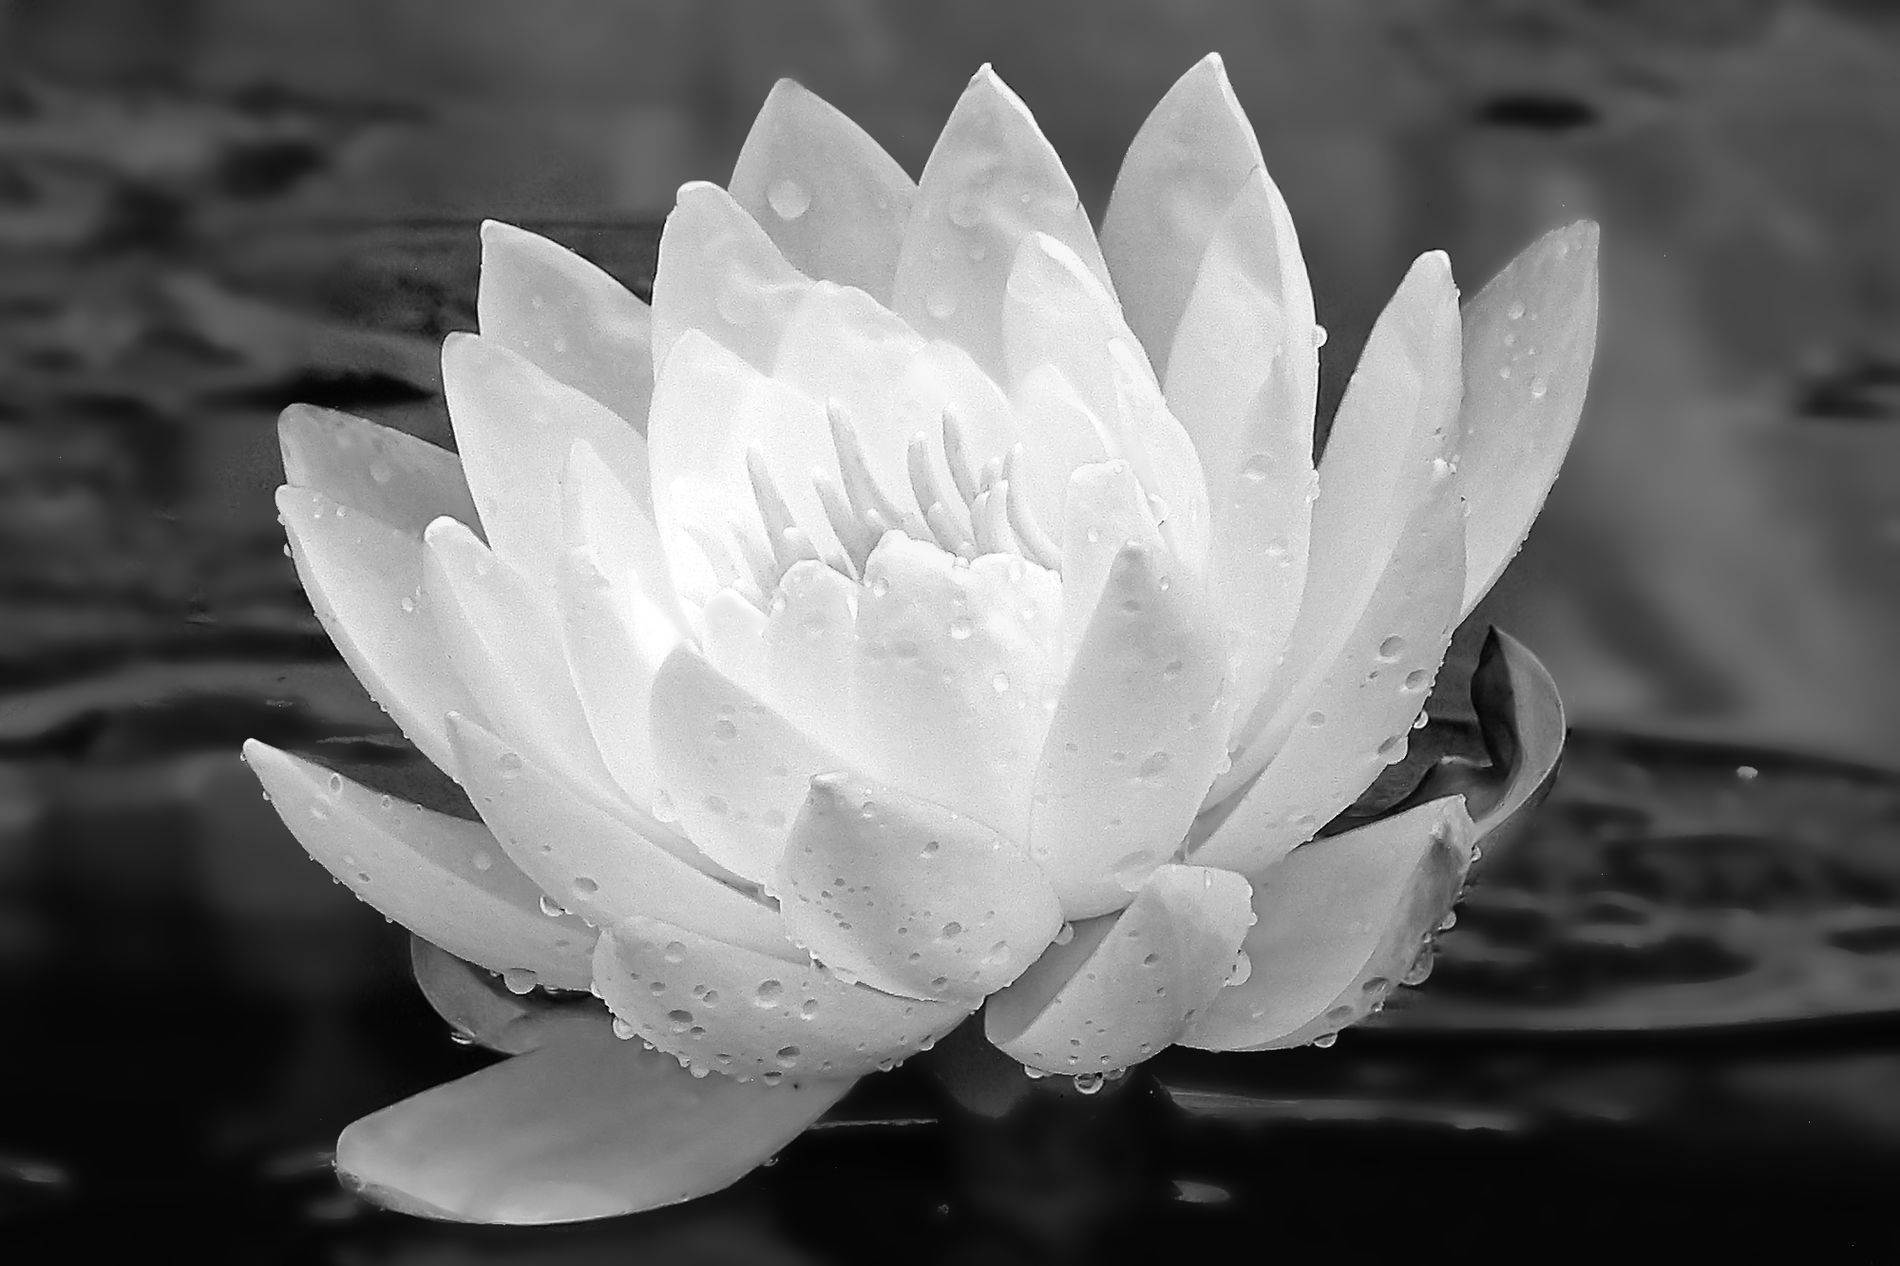
White Flower in the Water
This is a black and white image of a white flower. The background is blurred, it seems to be water.
The shot is a close-up, focusing on the flower. The image is in black and white, The feeling is natural and beauty.
Labels: Flower, Plant, Lily, Pond Lily, Petal, Rose, Blurred Background
Camera: Panasonic DMC-FZ30
Aperture: F10
Exposure: 1/20 sec
ISO: 100
Focal length: 88.8 mm